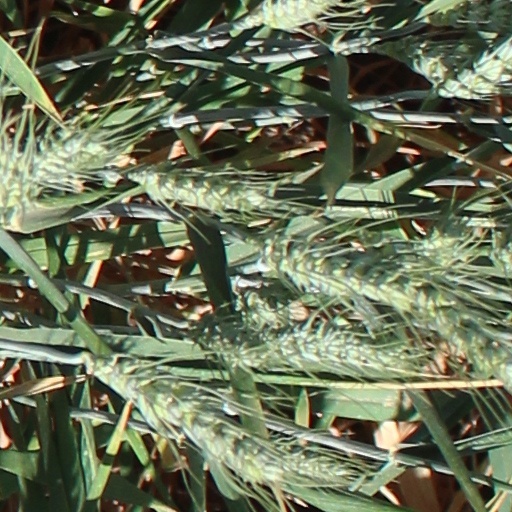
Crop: wheat